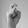
ASL letter: X